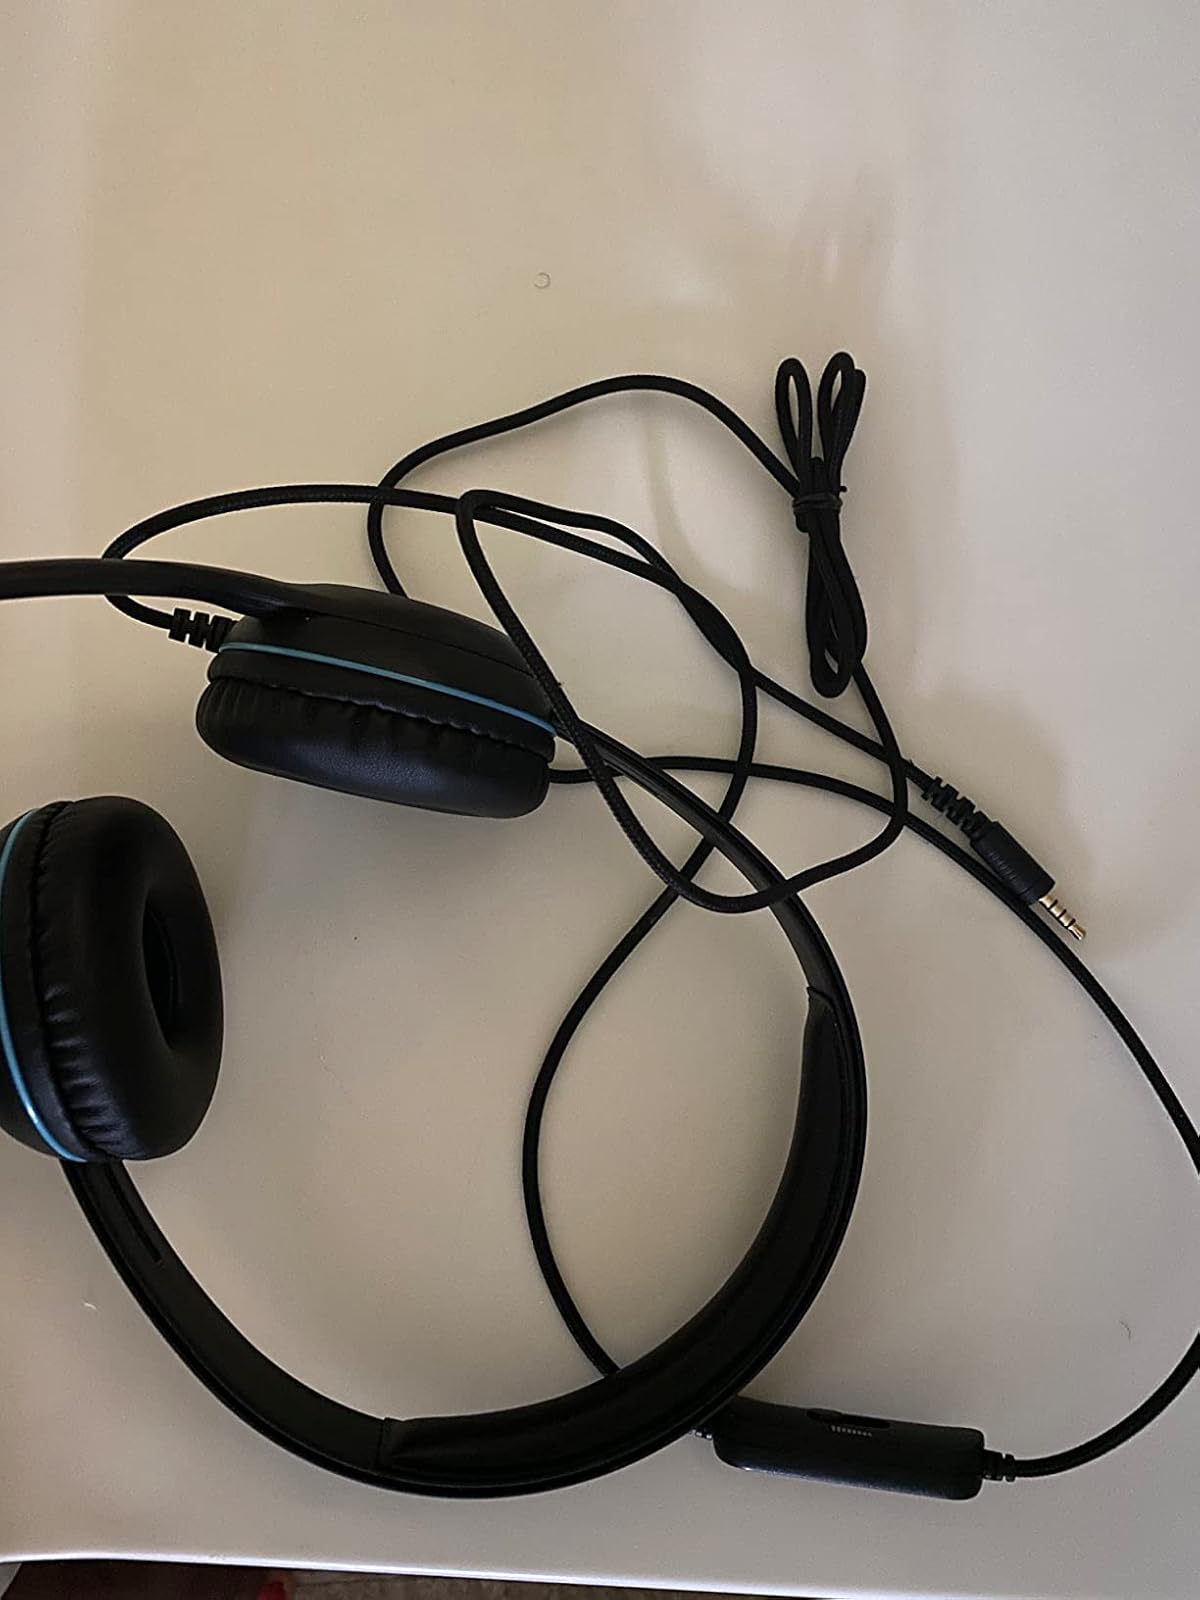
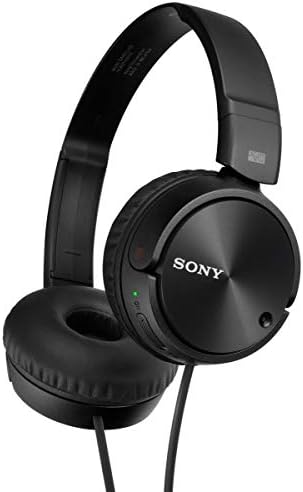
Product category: headphones
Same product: no